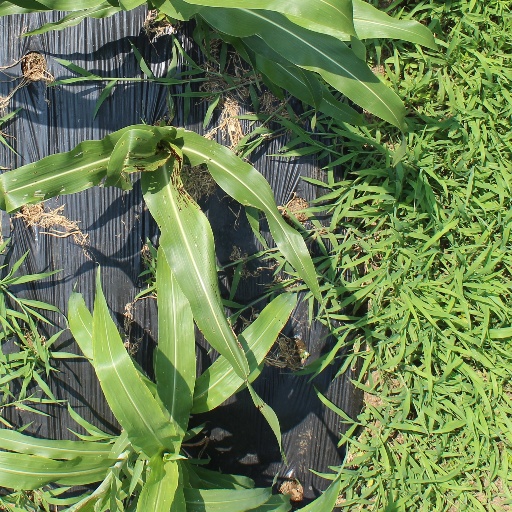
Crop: sorghum